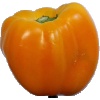
Label: yellow_pepper